Invasion of England (1326)

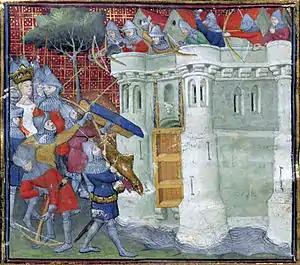
Isabella oversees the Siege of Bristol

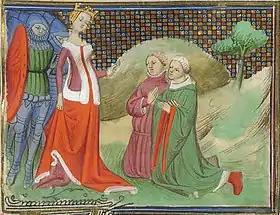
Hugh Despenser the Younger and Edmund Fitzalan brought before Isabella for trial in 1326; the pair were gruesomely executed

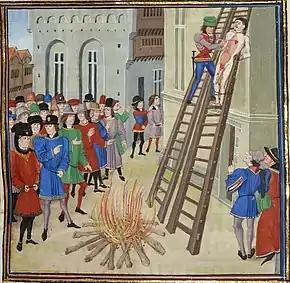
Despenser's death

By 27 September, word of the invasion had reached the King and the Despensers in London. Edward issued orders to local sheriffs, including Richard de Perrers the High Sheriff of Essex, to mobilise opposition to Isabella and Mortimer, but with little confidence that they would be acted upon as he suspected that Perrers detested the Despensers. London itself was becoming unsafe due to local unrest and Edward made plans to leave. Isabella struck west again, reaching Oxford on 2 October where she was "greeted as a saviour"—Adam Orleton, the bishop of Hereford, emerged from hiding to give a lecture to the university on the evils of the Despensers. Edward fled London on the same day, heading west toward Wales. Isabella and Mortimer now had an effective alliance with the Lancastrian opposition to Edward, bringing all of his opponents into a single coalition.